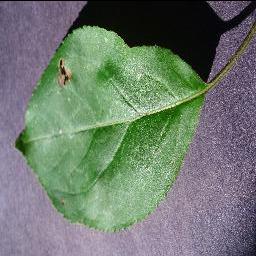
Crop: apple
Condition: black_rot